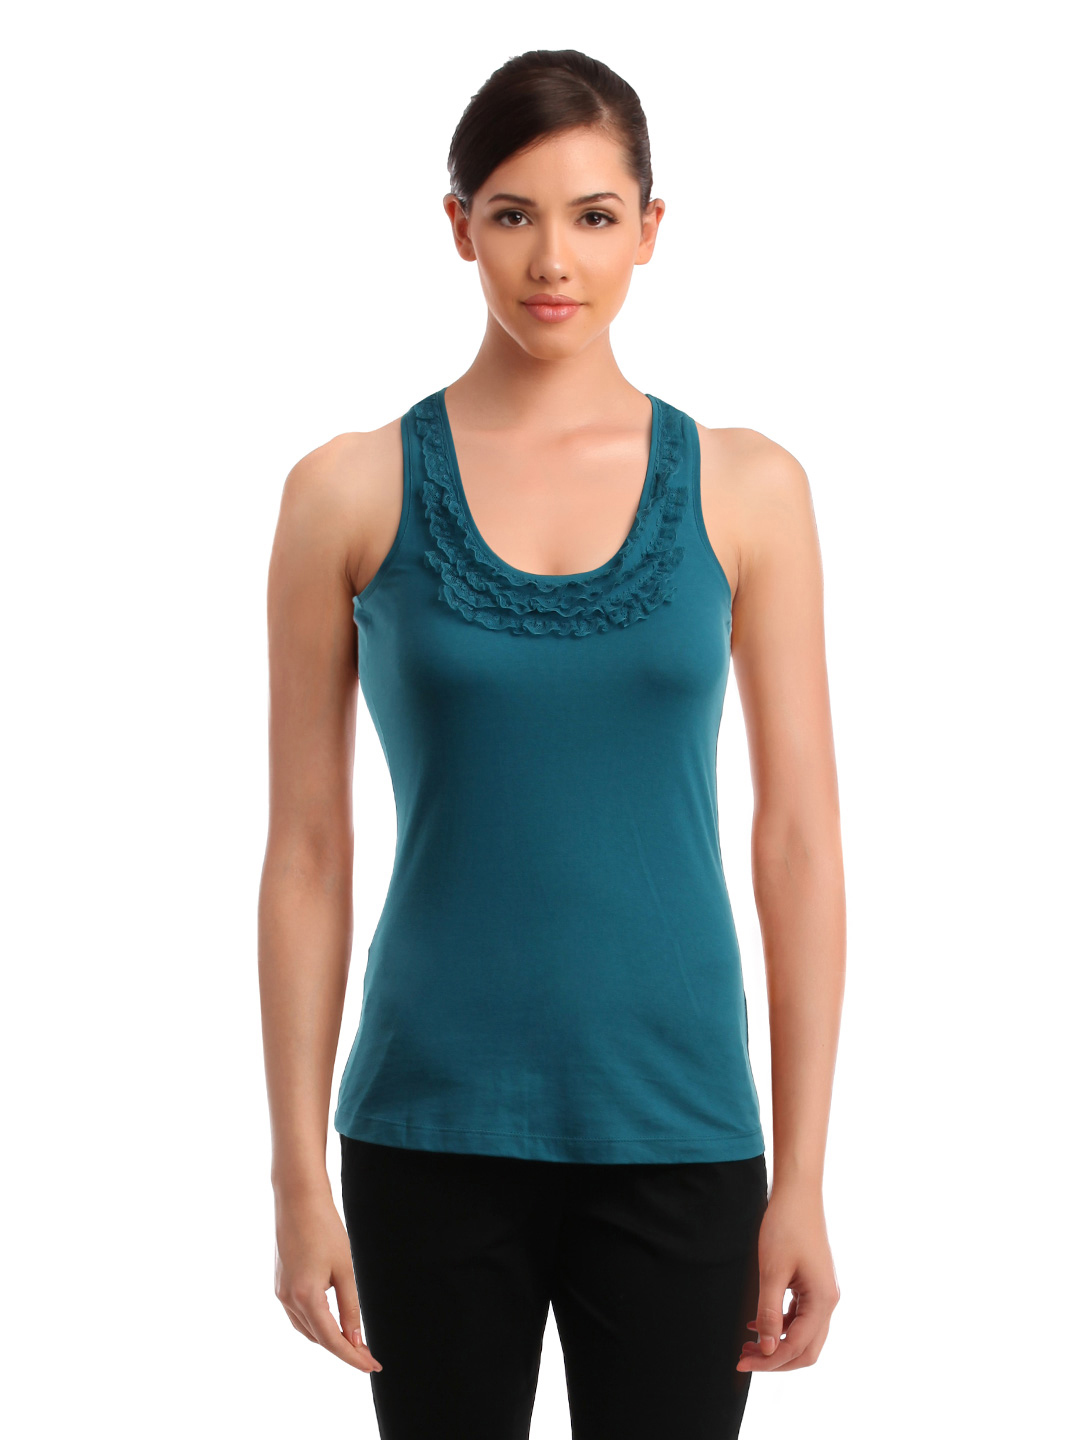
Elle Women Teal T-shirt
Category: Apparel / Topwear / Tshirts
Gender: Women
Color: Teal
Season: Summer 2012
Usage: Casual